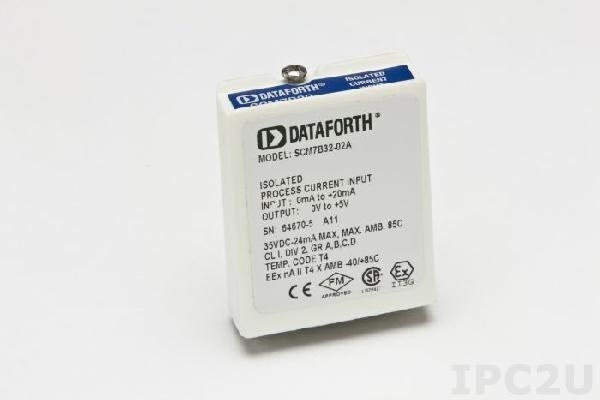
SCM7B37K-22
Isolated Thermocouple K Input Module, Input 0...+1200°C, Output +1...+5 V Specifikace Analogový vstup Kanály analogového vstupu 1 Termočlánek K: 0...+1200°C Alalogový výstup Kanály analogového vstupu 1 Rozsah napětí 1...5 V Konektory / kabely Konektory Pin Header Systém Příkon Vstupní napětí DC 14~35 V Operační podmínky Teplota -40~85 °C Vlhkost 0~95 % skladovací podmínky Rozsah teplot -40~85 °C Konstrukce Šasi Plastové šasi Provedení Vestavěný Rozměry a hmotnost Šířka 15.4 mm Výška 43.3 mm Hloubka 54.1 mm Standardy a certifikace Certifikáty CE EMS IEEE C37.90.1, EN 61000-6-2 EMI EN 61000-6-4 Ropa a plyn Class I Div.2 Groups A, B, C, D Dokumentace Datasheet SCM7B37
Brand: Dataforth
Category: Business & Industrial > Automation Control Components